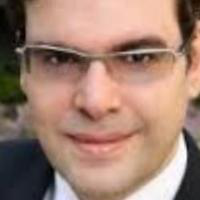
Age group: age 31-40